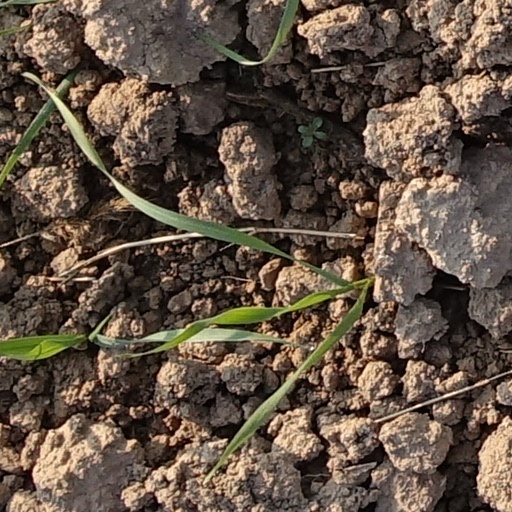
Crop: wheat